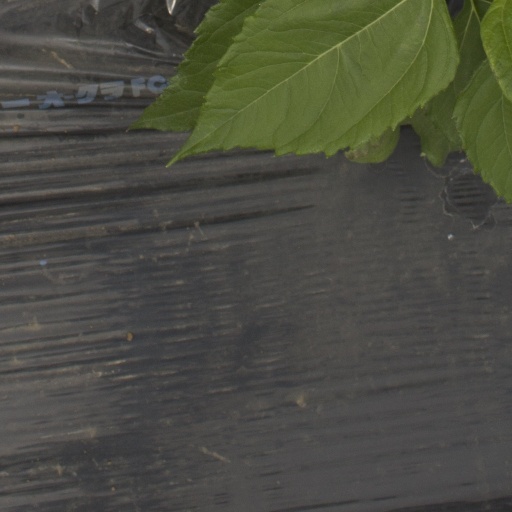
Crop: Jerusalem artichoke